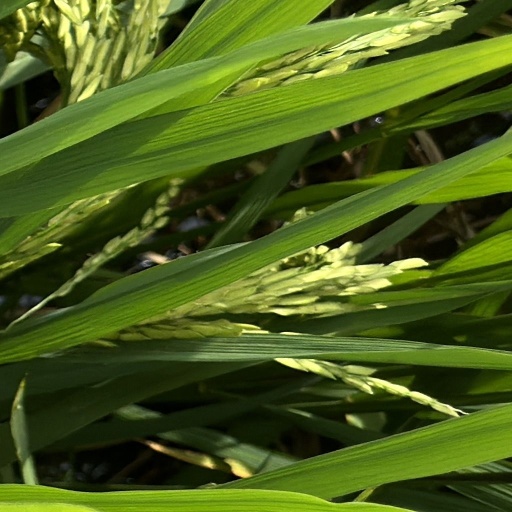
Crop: rice